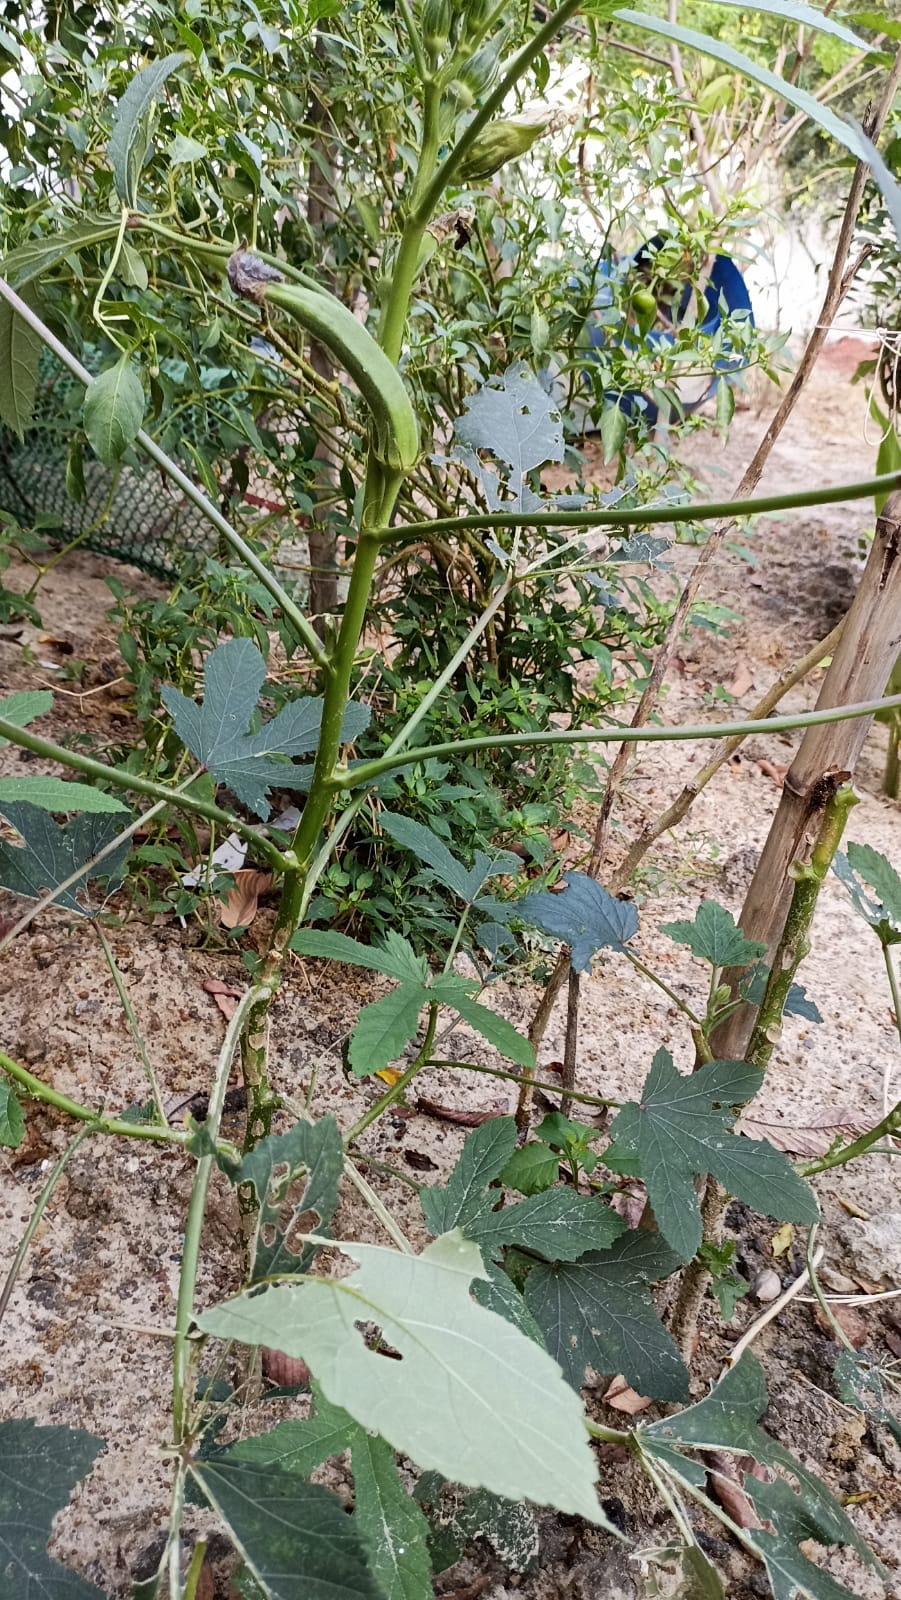
Label: Mature